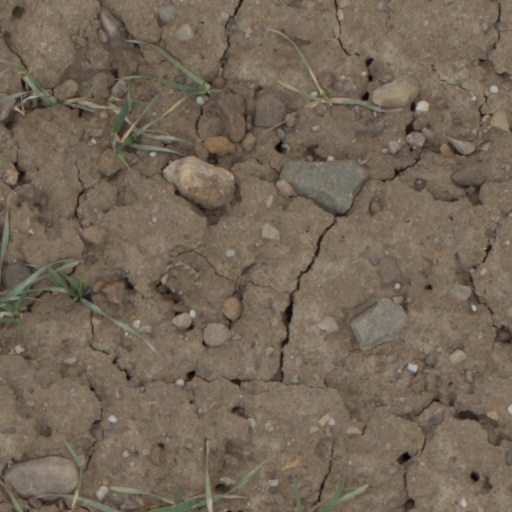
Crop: wheat